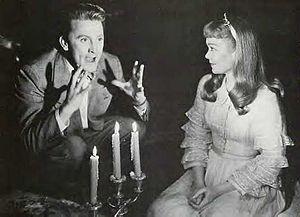
Milo Anderson est un costumier de cinéma américain, né le 9 mai 1910 à Chicago, mort le 3 novembre 1984 à Los Angeles.
La Ménagerie de verre est un film dramatique américain réalisé par Irving Rapper, sorti en 1950.